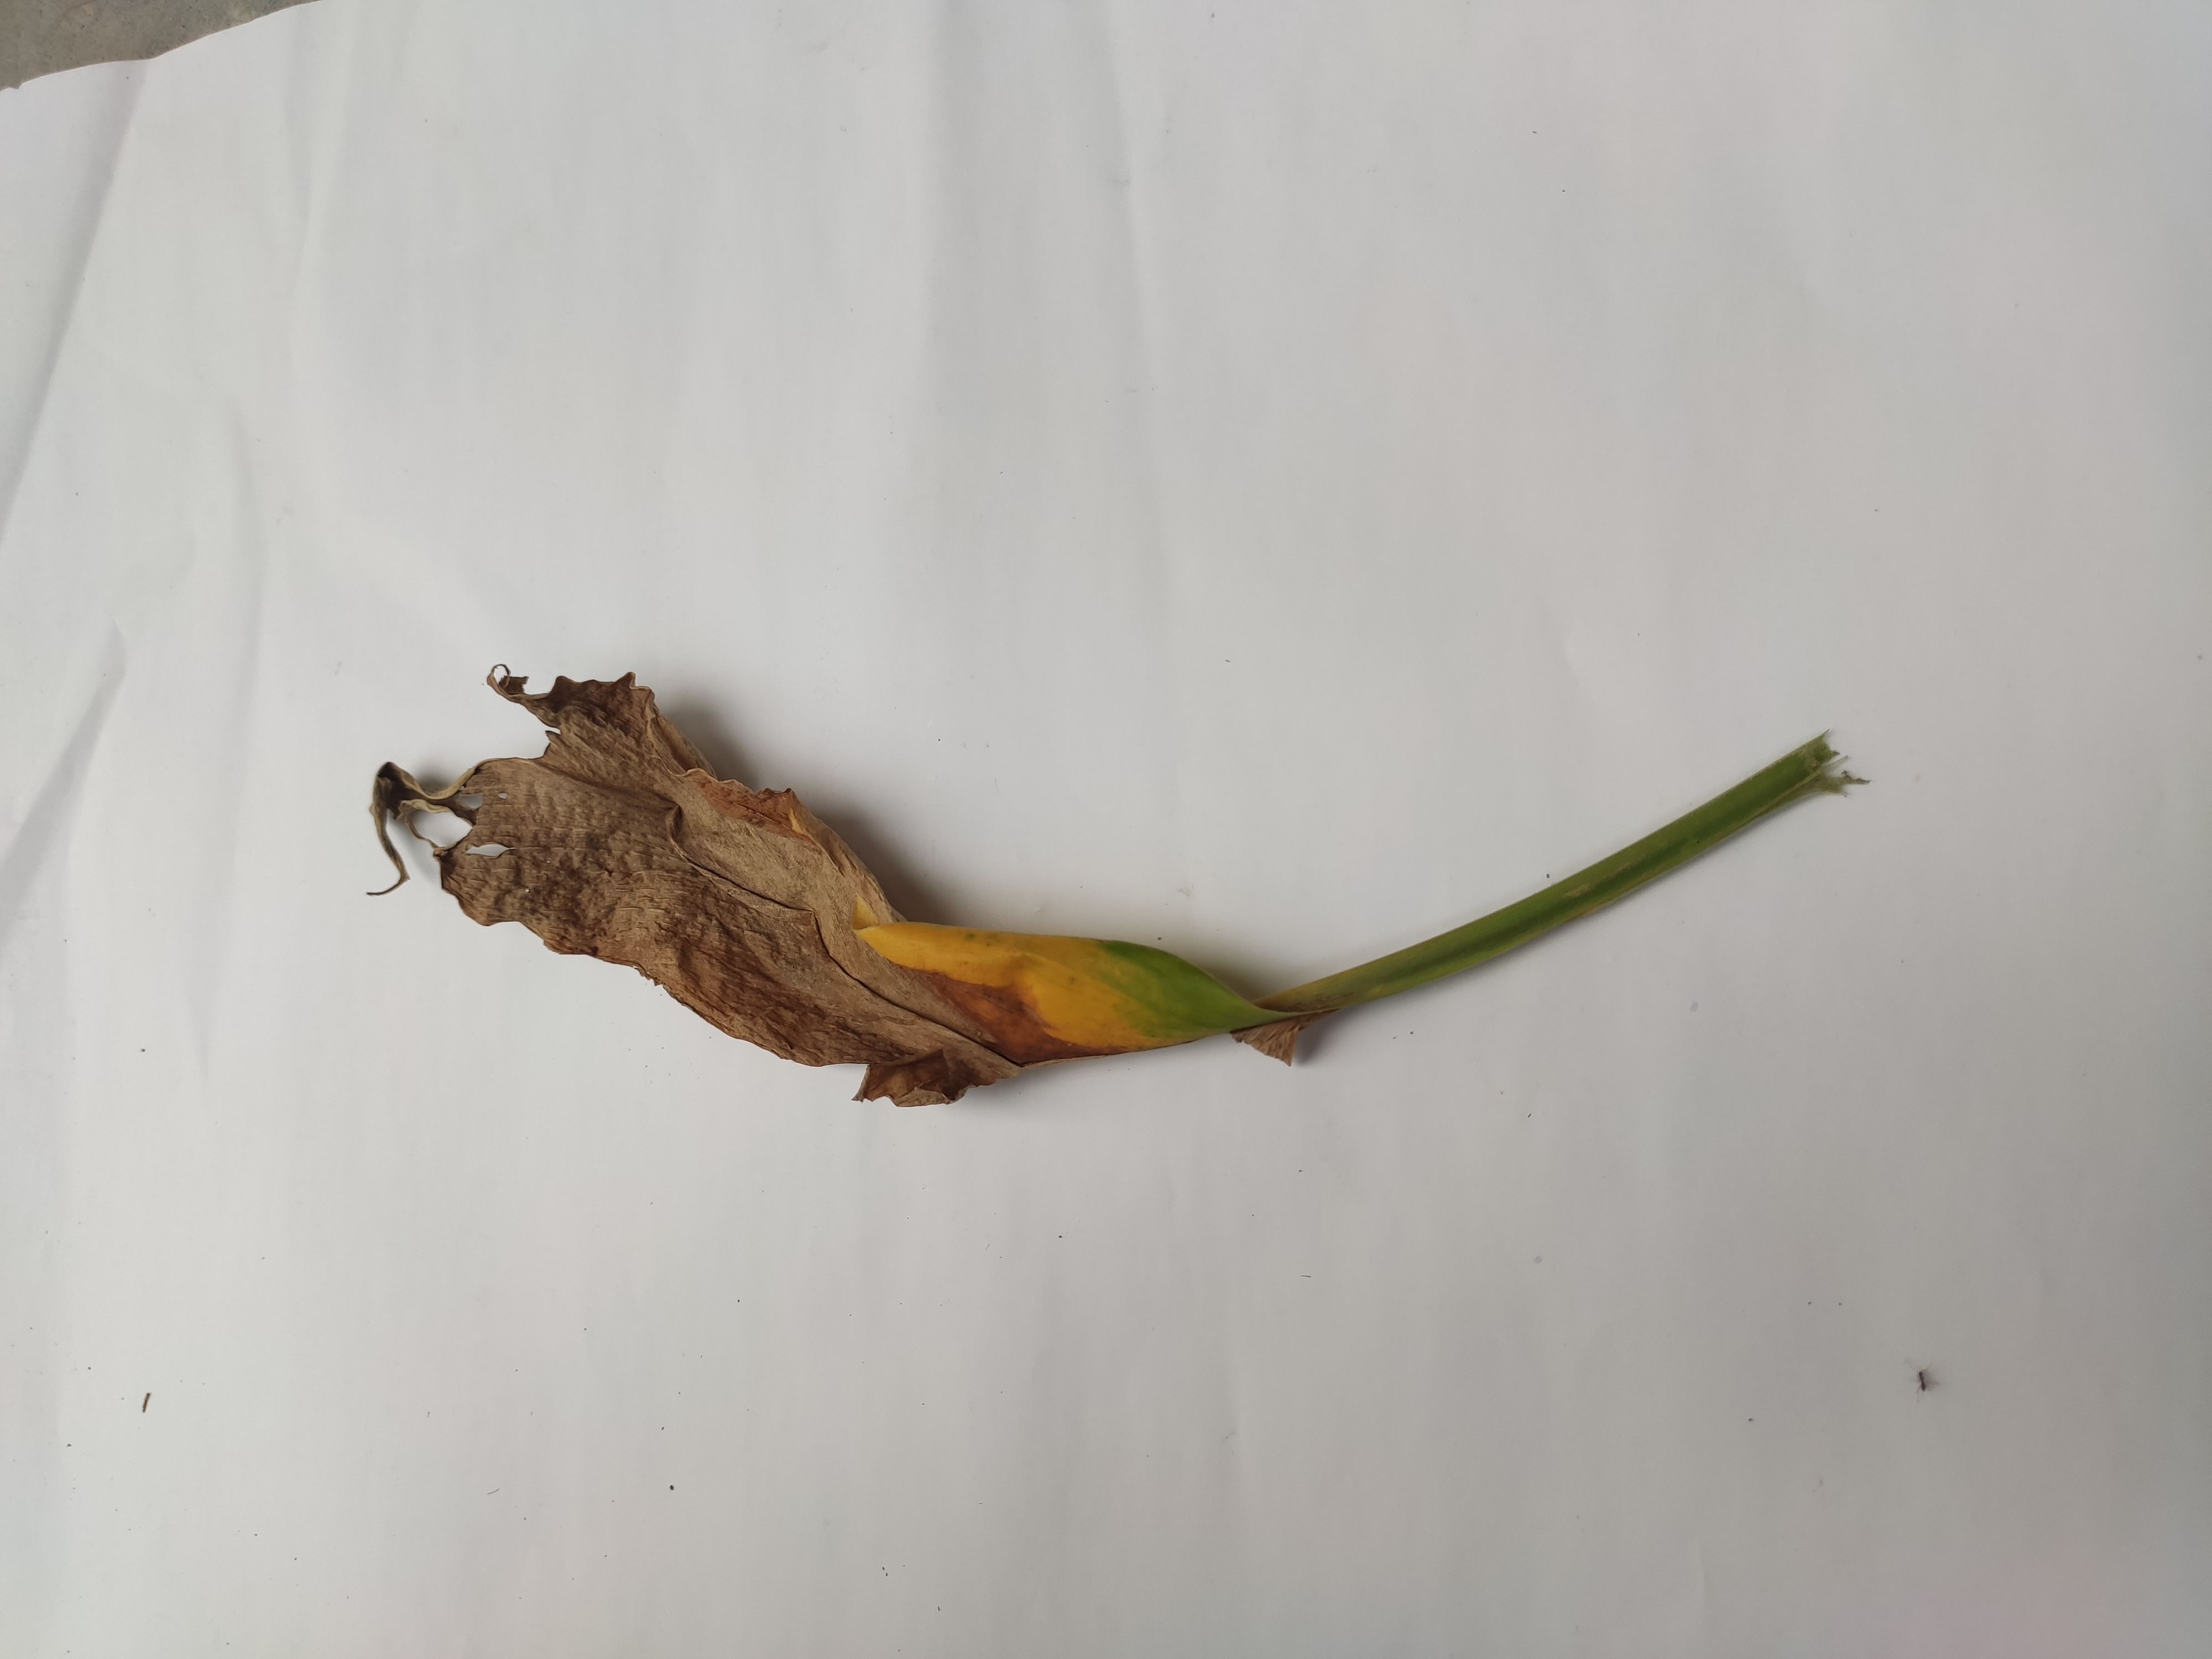
Label: Blotch